Scutalus mariopenai

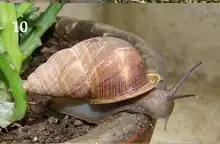
A pale-grey specimen with a dark-greyish band along the foot.

Living animal is whitish- to pale-grey, with a dark-greyish band along the foot. Tentacles are dark-grey near the eye-tips, lighter at the base.